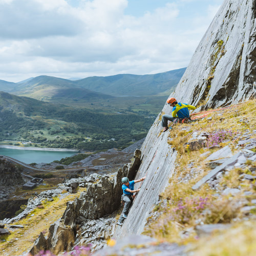
thank - you for the adventures in our own backyard